Samuel Stone

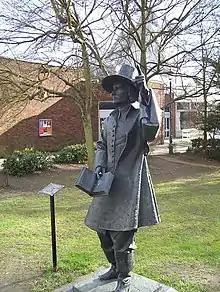
The statue of Samuel Stone in Hertford, England.

Samuel Stone (July 18, 1602 – 20 July 1663) was an English Puritan minister and co-founder of Hartford, Connecticut.